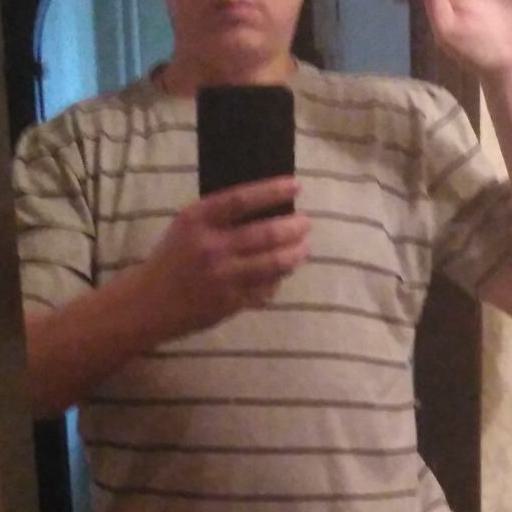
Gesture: no_gesture